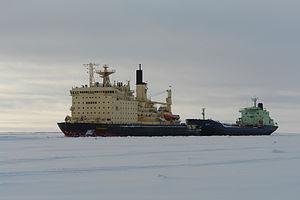
La Compagnie maritime de Mourmansk est une compagnie maritime russe basée à Mourmansk. Elle est l'une des principales compagnies maritimes opérant en Russie arctique et en Europe du Nord, comptait 303 navires en 2014, avec un port en lourd total d'environ 1,2 million de tonnes. Elle gère un musée à Mourmansk.